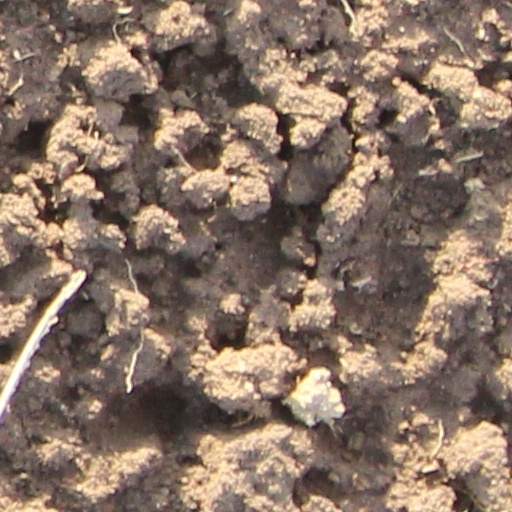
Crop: wheat